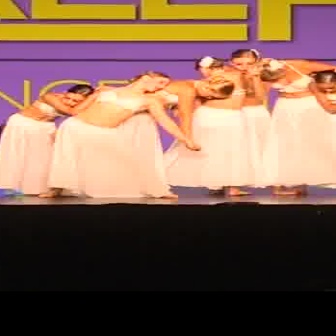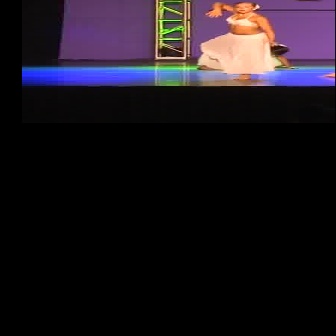
  Please identify the target specified by the bounding box [108,77,231,200] in the first image and locate it in the second image. Return the coordinates in [x_min,y_min,x_max,y_max] format.
Answer: [198,0,276,78]